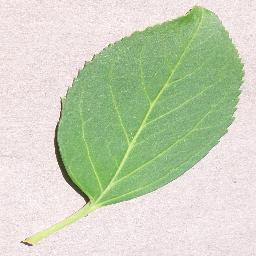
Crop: cherry
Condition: (including_sour)_healthy